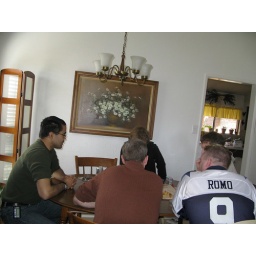
More Risk, Tim is in red shirt and Doug is Romo